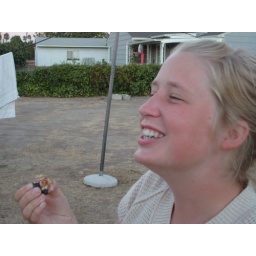
...she actually tasted of the delicious succulent fruit of the lone tree in the backyard of 6240 Rose.